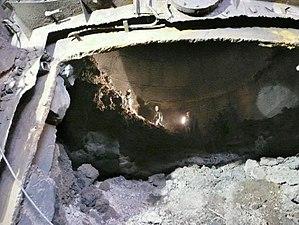
Après avoir découpé une ""porte"" d'accès au niveau du trou de coulée, des techniciens pénètrent dans la cuve du haut fourneau afin d'en faire l'expertise. Image prise juste avant la dernière réfection du creuset du haut fourneau HF6 de Seraing, en fin 2007.